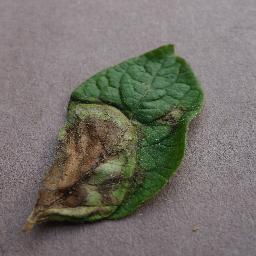
Label: Potato___Late_blight